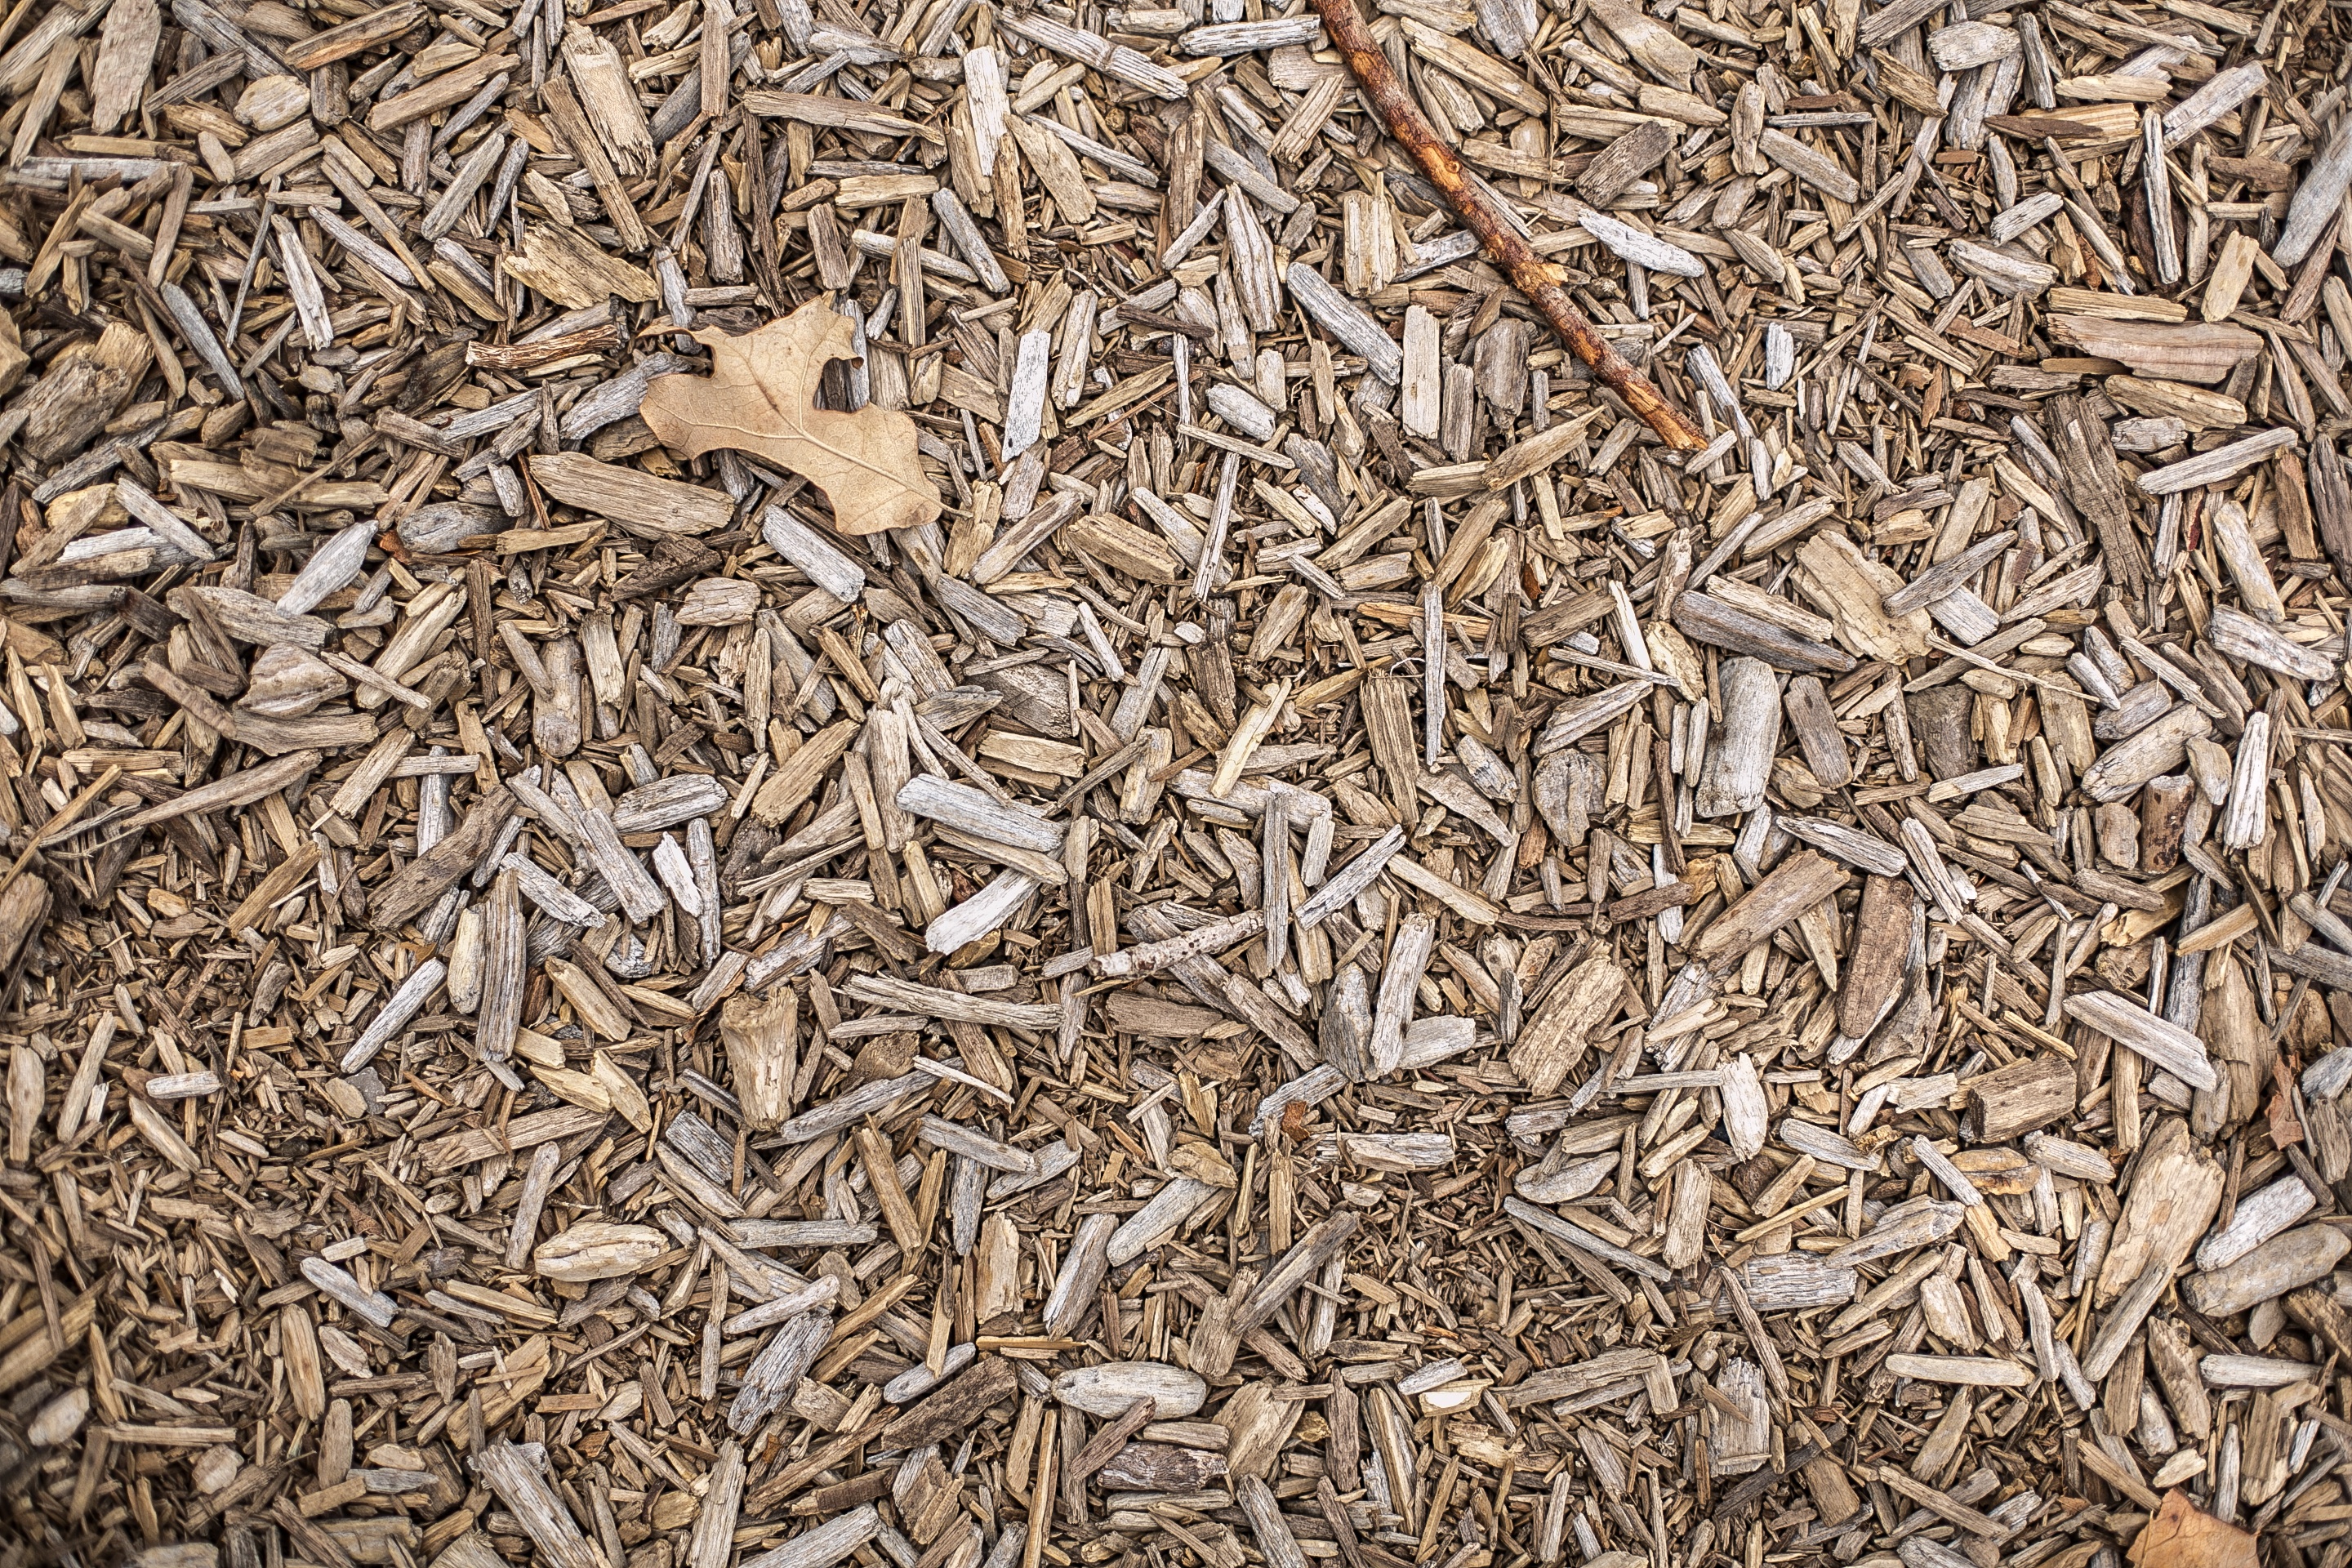
branch, plant, wood, leaf, flower, pattern, food, herb, produce, crop, soil, design, mulch, caraway, husk, sunflower seed, grass family